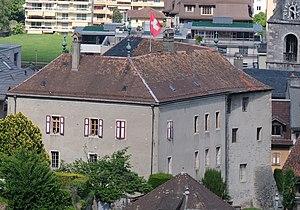
Le château de Monthey en 2020.
Monthey est une commune suisse du canton du Valais, située dans le Chablais, au pied des dents du Midi. La ville est le chef-lieu du district de Monthey et se trouve à l'entrée de la vallée du Rhône. En 2018, la ville compte 17 785 habitants, ce qui en fait la troisième commune du canton en termes de population après Sion et Martigny. Monthey est surtout connue pour son carnaval, l'un des plus grands de Suisse romande, et son site chimique qui abrite divers entreprises internationales. Elle bénéficie également de sa proximité avec les Portes du Soleil, dans le val d'Illiez.